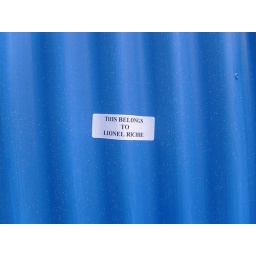
sticker on a wall fence thing in edinburgh